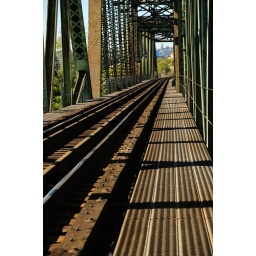
Across the river and under the bridge